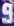
Number: 9